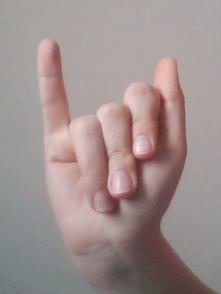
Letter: meem